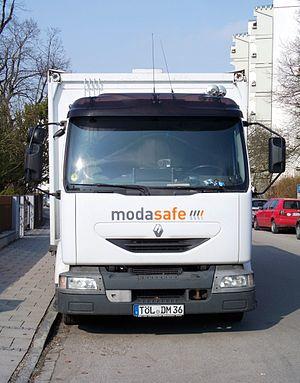
Le Renault Midlum est un camion de distribution fabriqué par Renault Véhicules Industriels et disponible en version porteur et tracteur. Commercialisé de 1999 à 2014, il propose une large palette de PTAC comprise entre 7,5 et 18 tonnes.